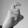
ASL letter: X